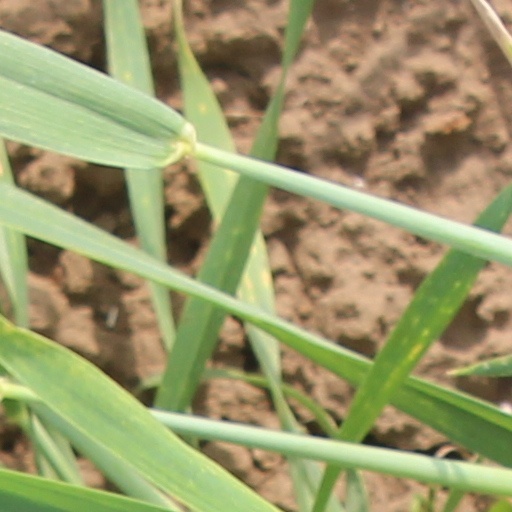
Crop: wheat